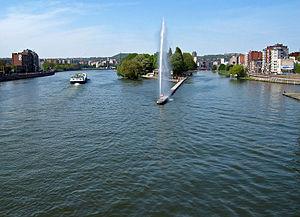
La Dérivation est un canal créé au XIXᵉ siècle dans la ville de Liège en Belgique, ayant remplacé les différents bras de la Meuse dans le quartier d'Outremeuse. Ce nom d'Outremeuse sert désormais à dénommer l'île située entre la Meuse et la Dérivation.
La Meuse est un fleuve européen de 950 kilomètres de long dont le bassin, relativement étroit, est orienté sud-nord. Elle traverse la France, la Belgique et les Pays-Bas et se jette dans la mer du Nord. Elle prend sa source à 409 mètres d’altitude à Pouilly-en-Bassigny.
Liège, aussi surnommée « La Cité ardente », est une ville francophone de l'est de la Belgique. Elle est le chef-lieu de la province de Liège et la capitale économique de la Wallonie. De 972 à 1795, elle fut la capitale de la Principauté de Liège. Du VIIIᵉ au XVIᵉ siècle, elle fut le siège du vaste évêché de Liège, héritier de la Civitas Tungrorum.